USS Victoria (AO-46)

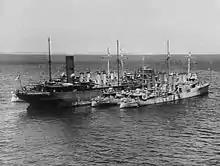
"George G. Henry" fueling four "Clemson"-class destroyers

"George G. Henry" remained at Port Darwin into early February, fueling ships of the Asiatic Fleet and, upon occasion, Australian naval vessels. Among her American customers were , , , , , , , , , , , and .